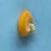
Maize quality: Good